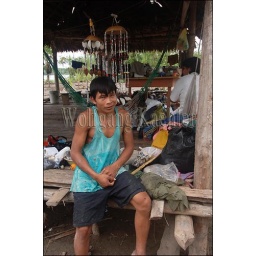
Peru, amazon river basin, near iquitos, maranon river, village, local man, house on stilts